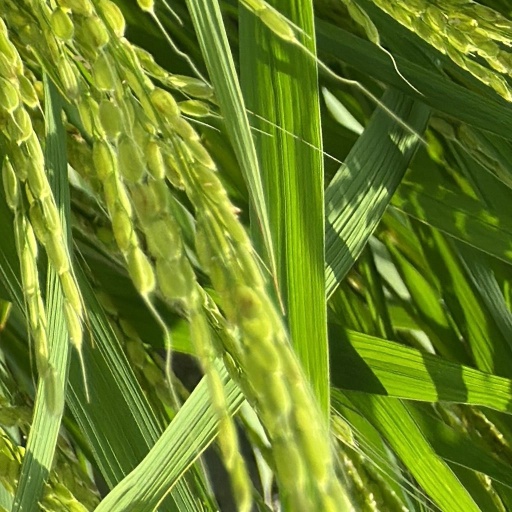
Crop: rice